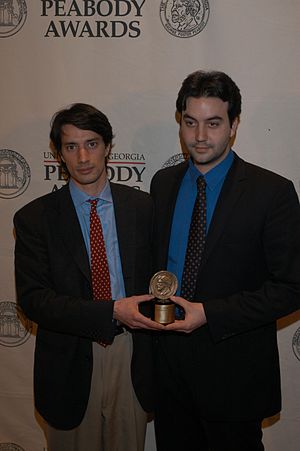
Jules og Gedeon Naudet
Jules Clément Naudet og Thomas Gédéon Naudet er franske filminstruktører.